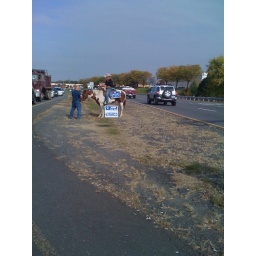
Cowboy who's horse is wearing an Obama-Biden sign in the median of the road.